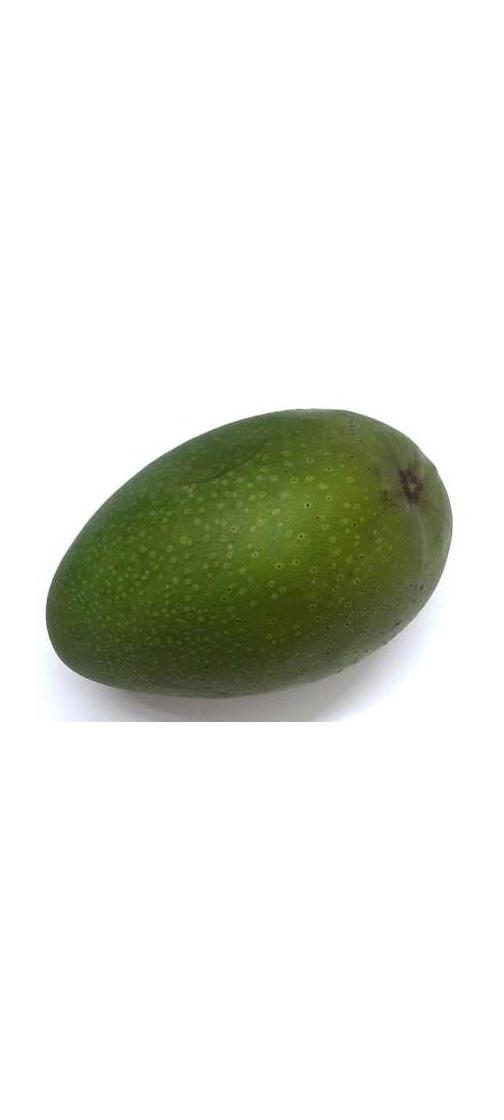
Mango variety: Ashshina Zhinuk